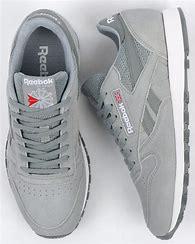
Brand: Reebok
Model: Cl Lthr